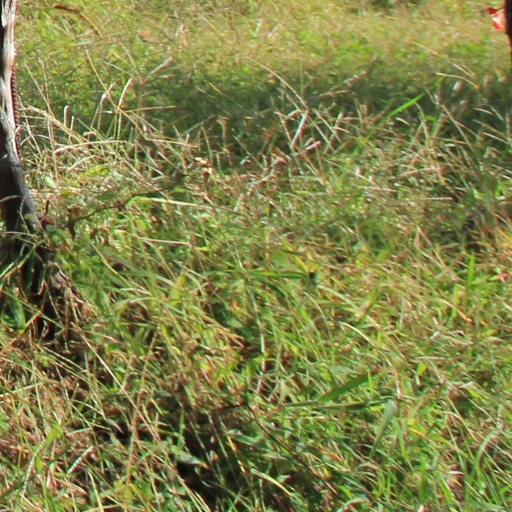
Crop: grape